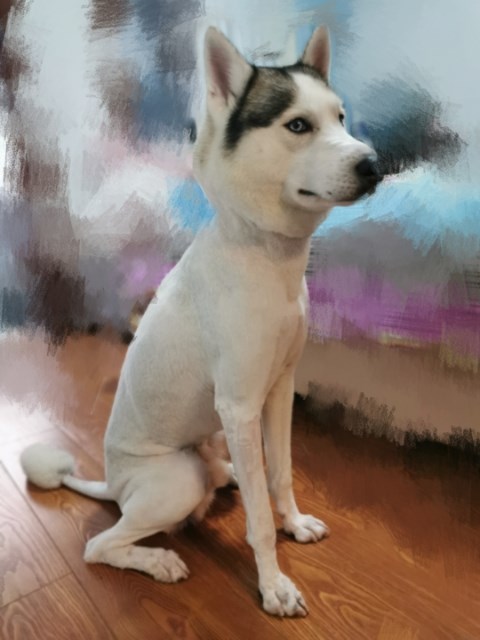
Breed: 1160-n000003-Siberian_husky